China Uncensored

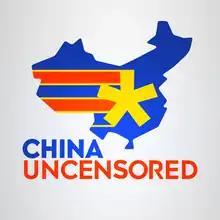

China Uncensored is a YouTube commentary channel focusing on political issues in China with elements of humor and irony. The show opposes the Chinese Communist Party (CCP). American pundit Chris Chappell is the host of the series.